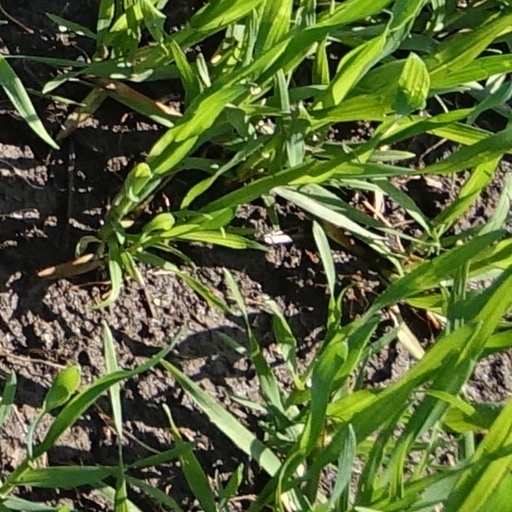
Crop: wheat